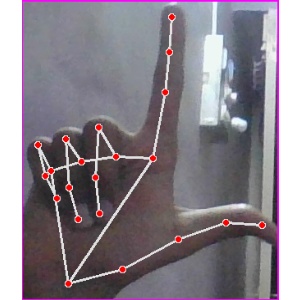
अक्षर: ल